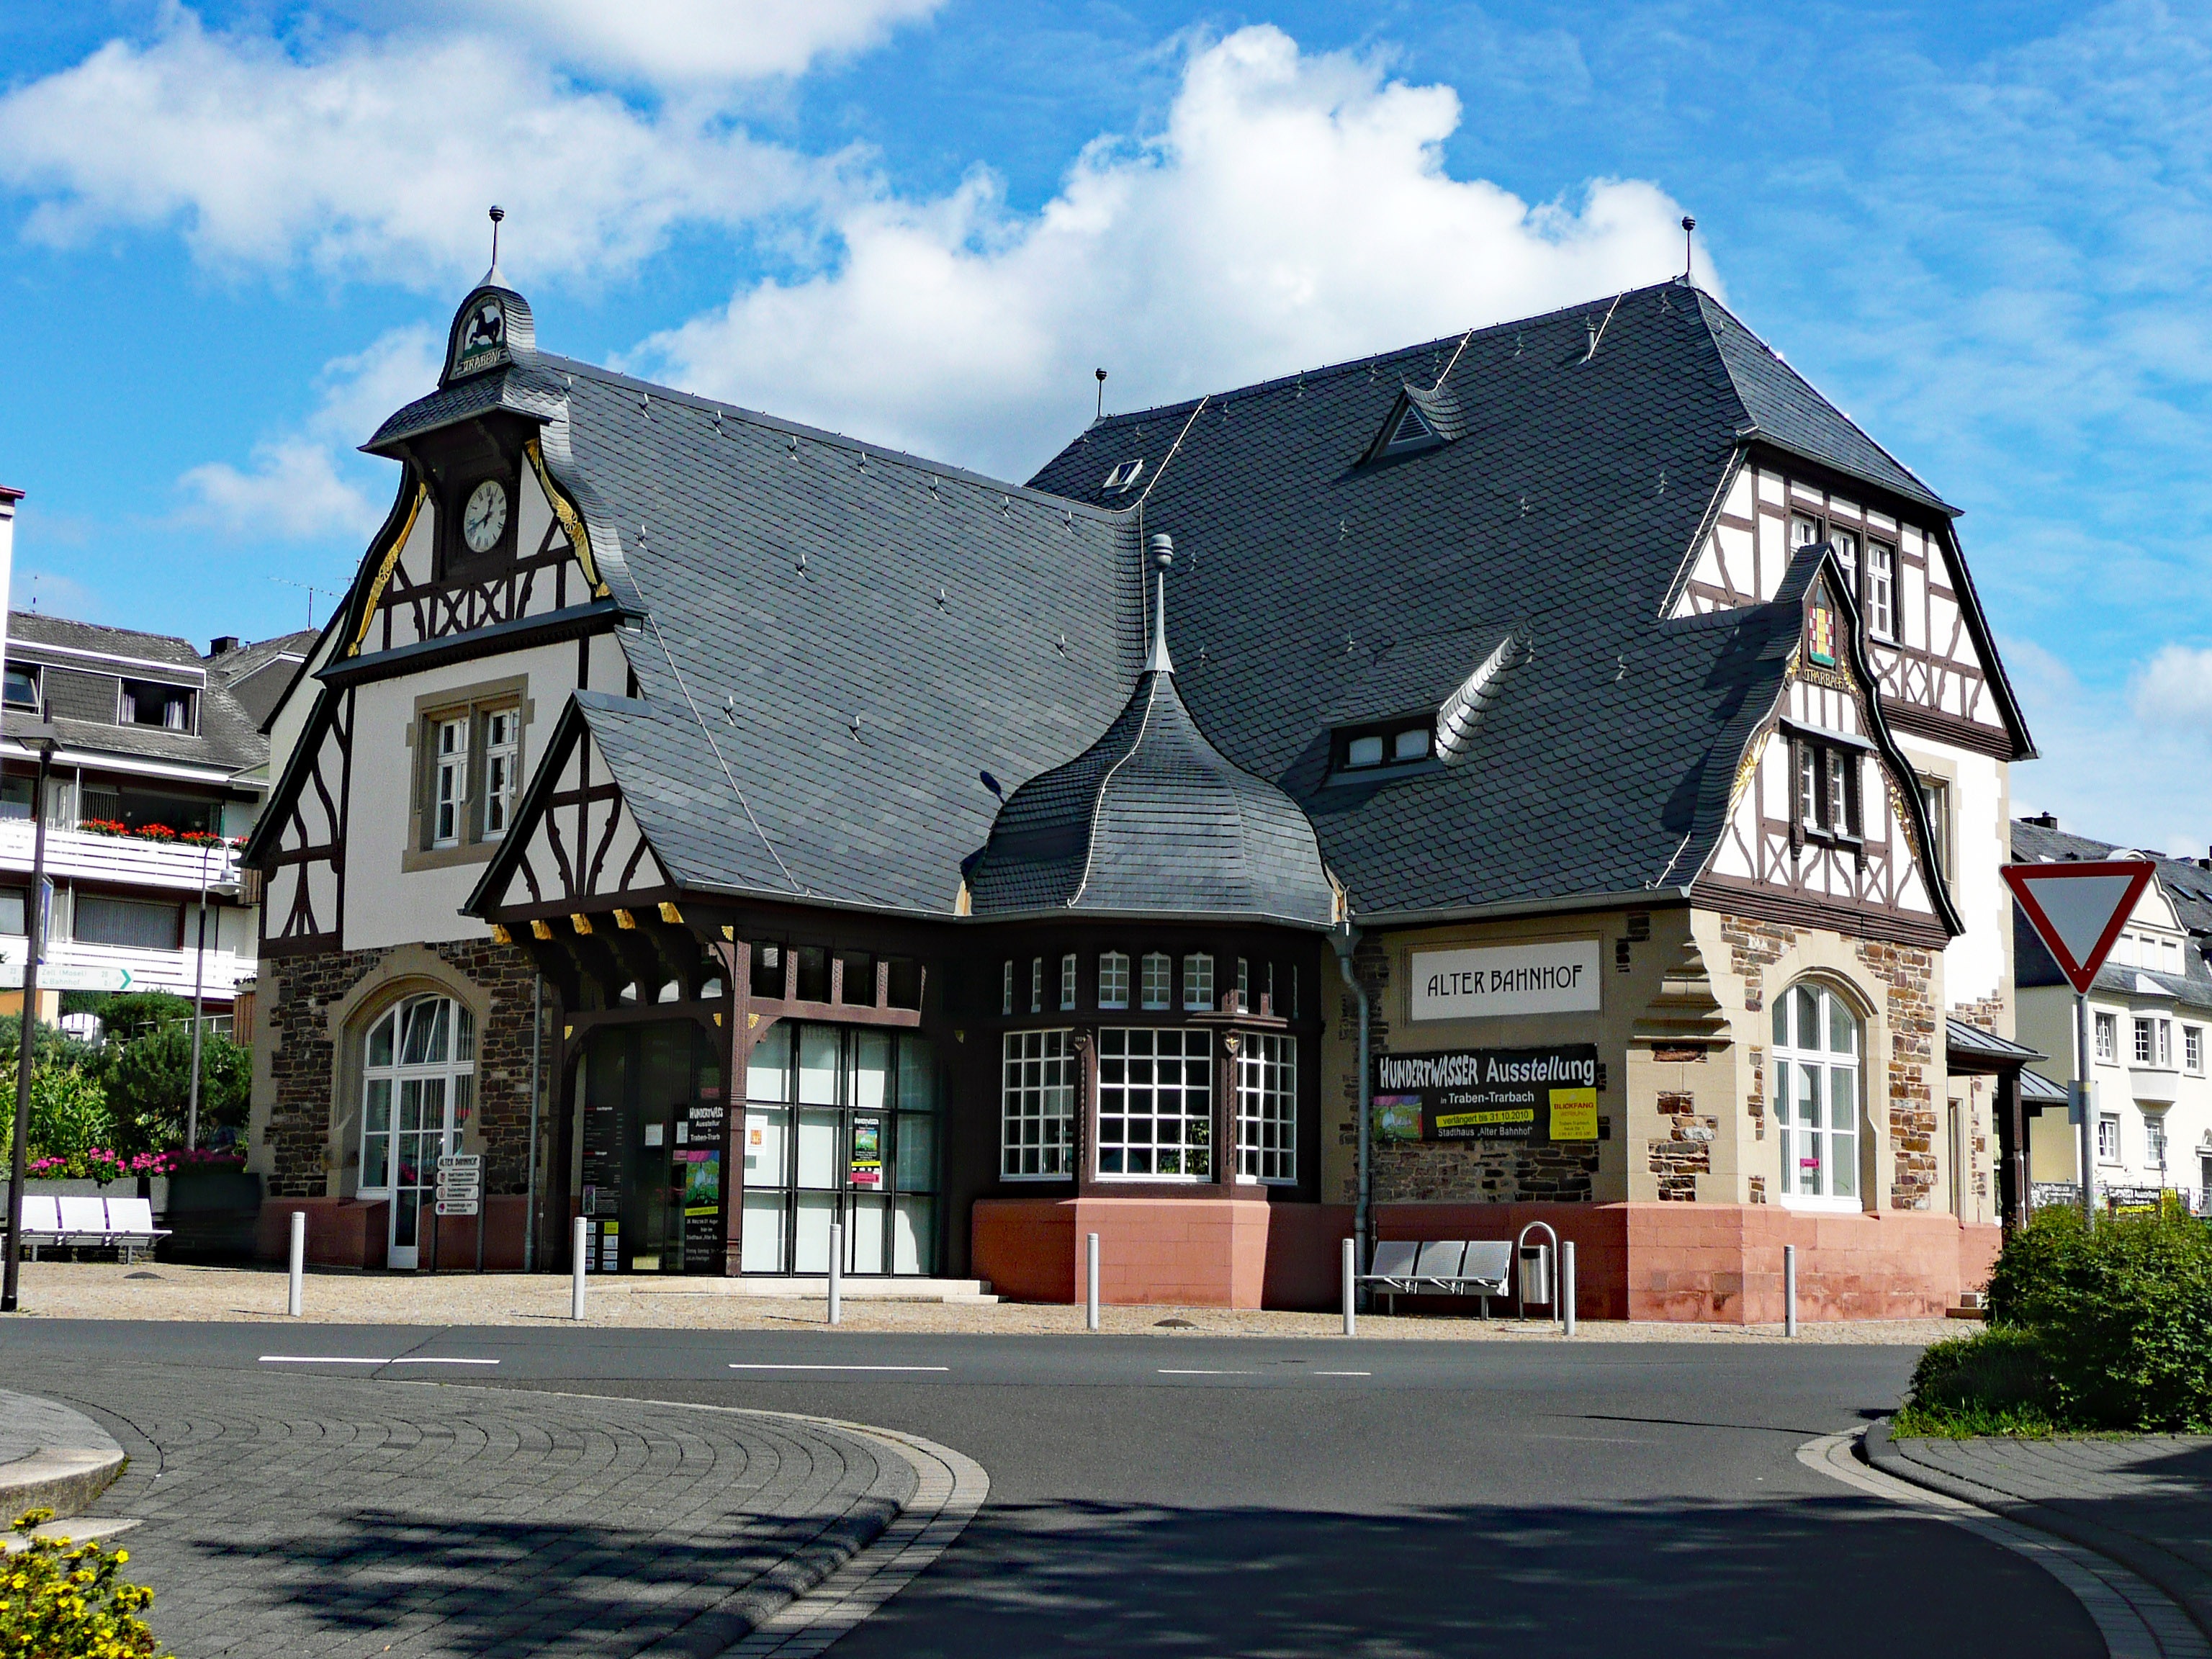
architecture, house, town, roof, building, home, downtown, village, suburb, cottage, holiday, facade, property, places of interest, germany, estate, railway station, art nouveau, sachsen, mosel, neighbourhood, fachwerkhaus, truss, residential area, traben trabach